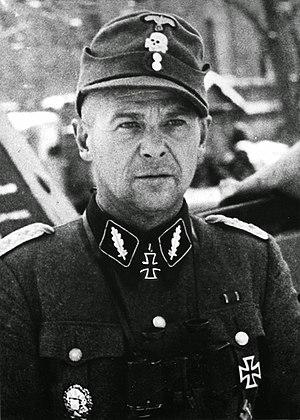
Voldemārs Veiss, version lettone de son nom allemand Woldemar Weiss, né le 7 novembre 1892 à Riga et mort le 17 avril 1944 à Riga, est un citoyen letton descendant d'Allemands de la Baltique, qui fut volontaire de la légion lettone de la Waffen SS.